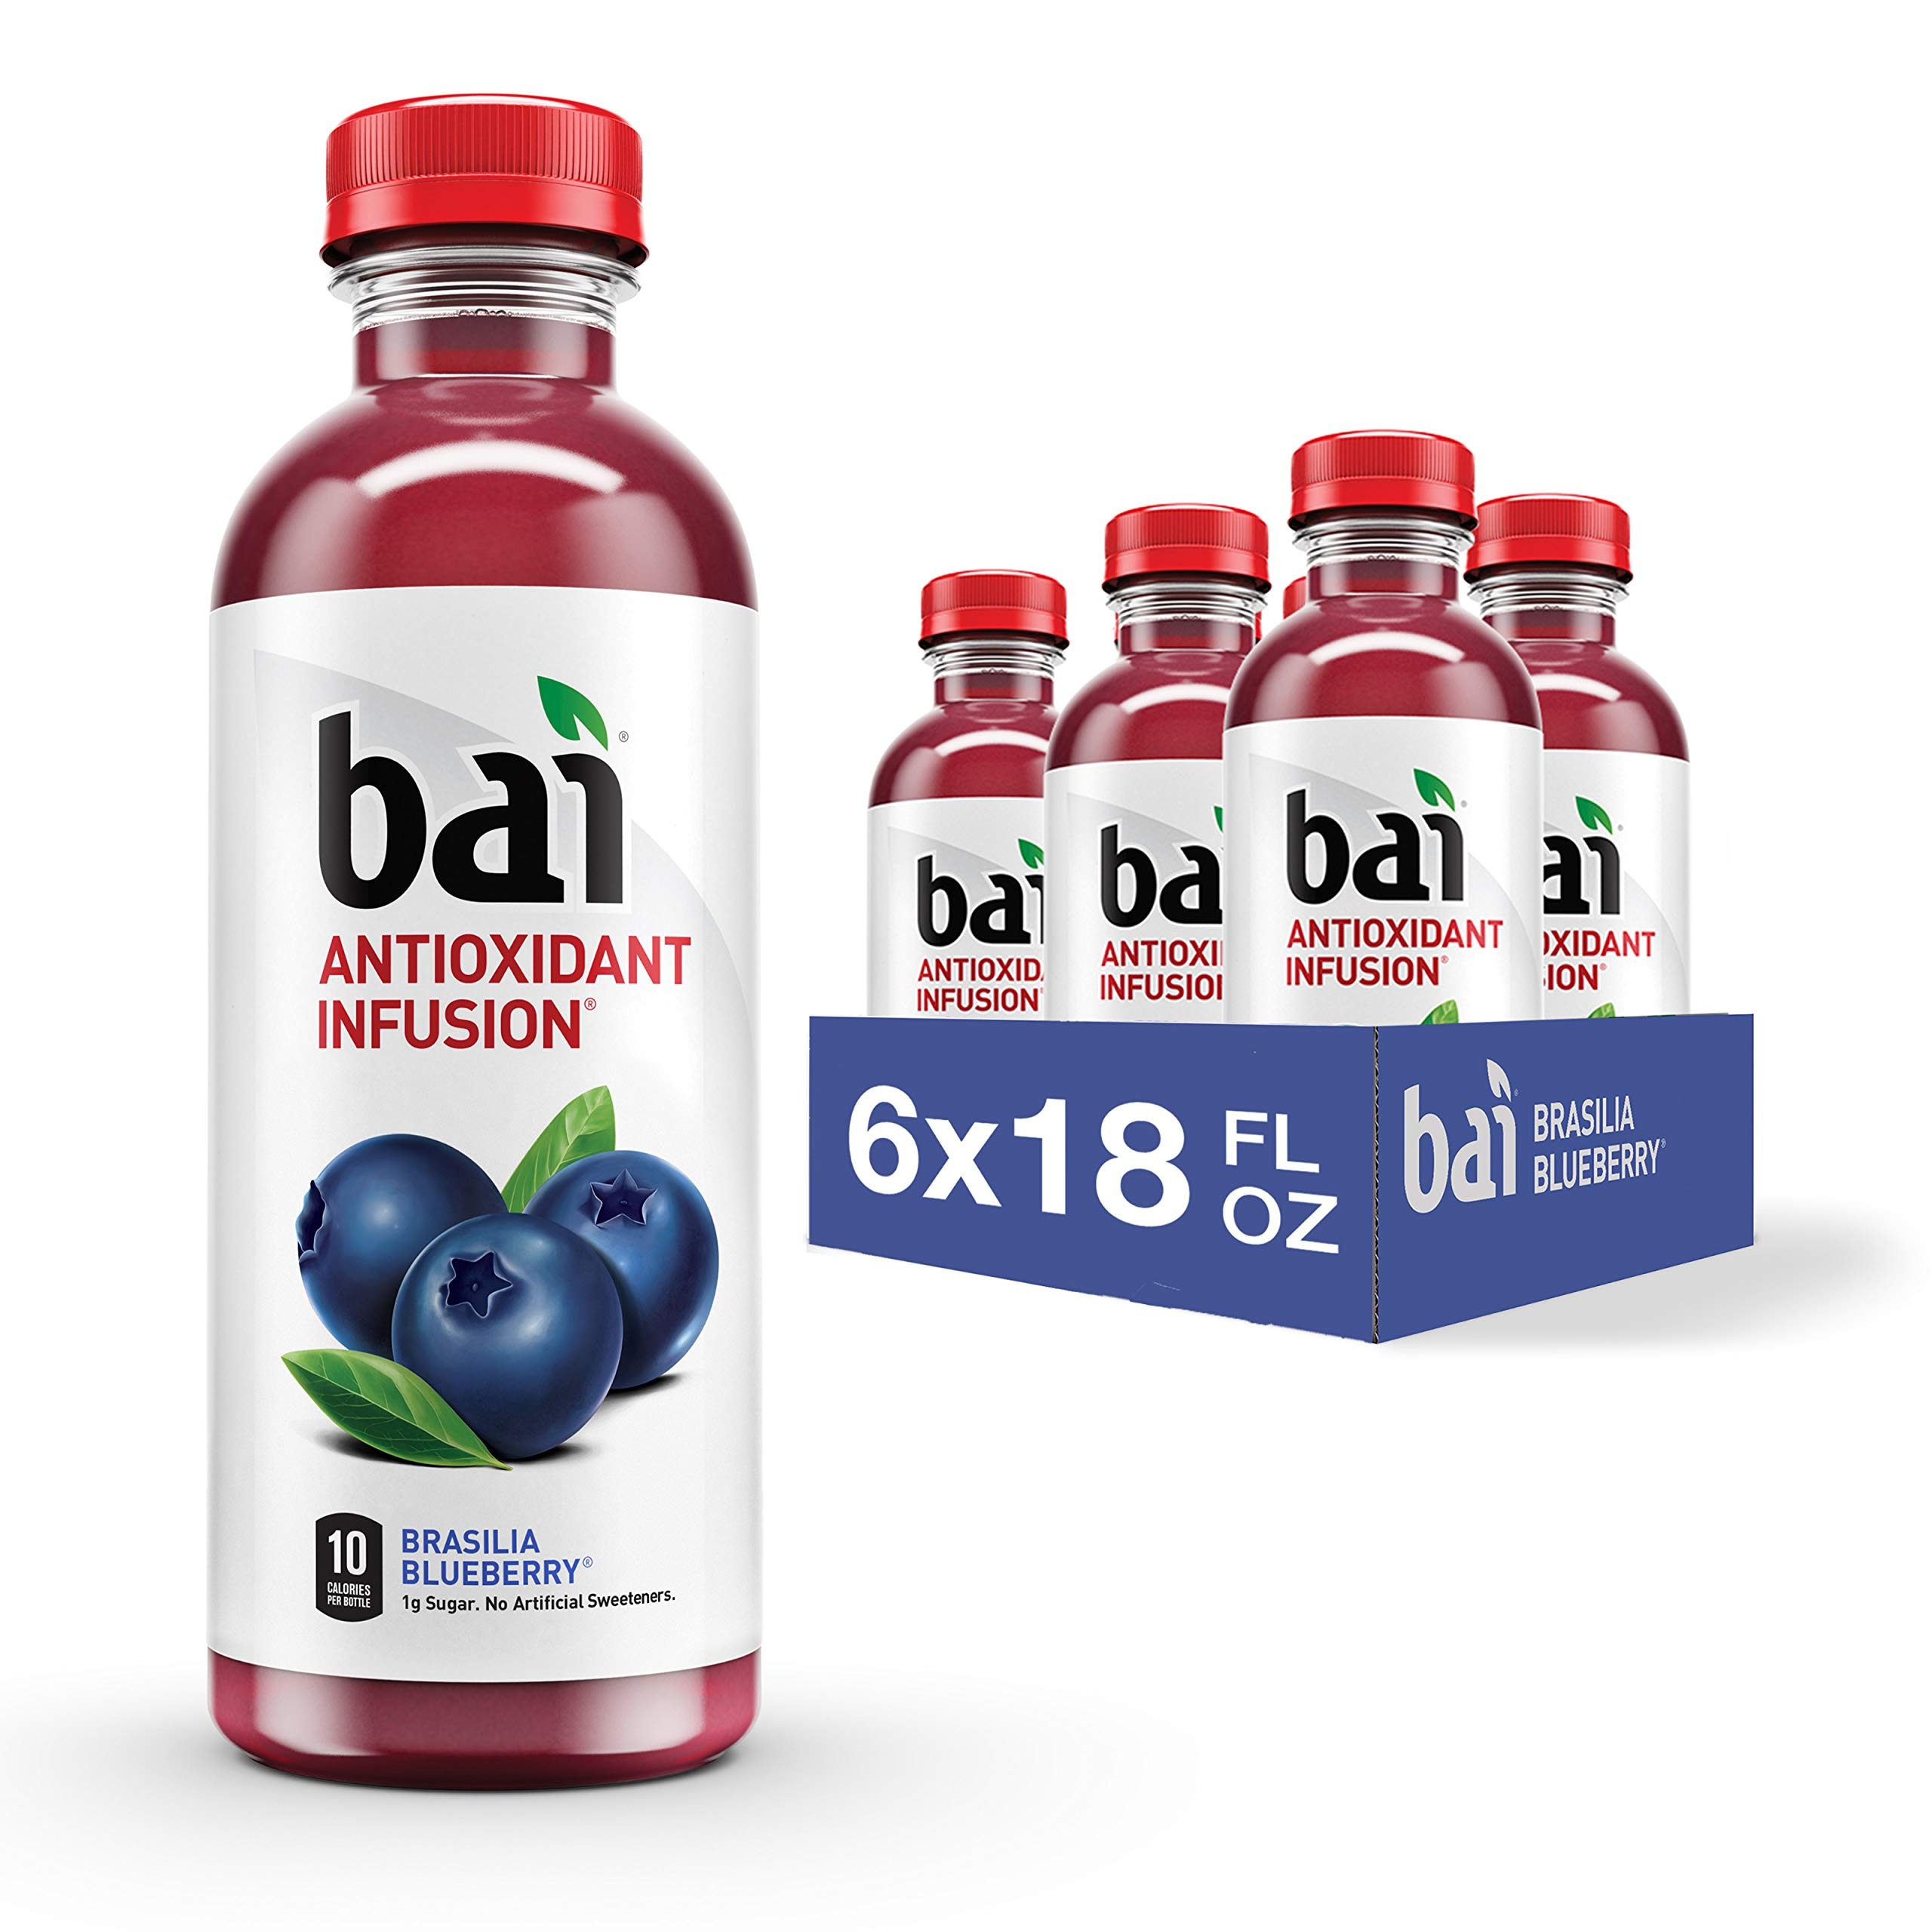
Item Name: Bai Flavored Water, Brasilia Blueberry, Antioxidant Infused Drinks, 18 Fl Oz (Pack of 6)
Bullet Point 1: FLAVORED WATER DRINKS – overflowing with blueberry fruit flavor
Bullet Point 2: HEALTHY FLAVOR AND JUST 10 calories – low calorie, shouldn’t mean low flavor. Bai works to deliver low calorie, bold fruity flavor so that you don’t have to sacrifice.
Bullet Point 3: FREE OF ARTIFICIAL SWEETENERS – and made with just one gram of sugar per serving.
Bullet Point 4: ANTIOXIDANT INFUSED – as well as gluten-free, non-GMO, vegan and kosher, with low glycemic index
Bullet Point 5: CAFFEINE – contains 30mg of caffeine per serving.
Value: 108.0
Unit: Fl Oz

Price: 10.045